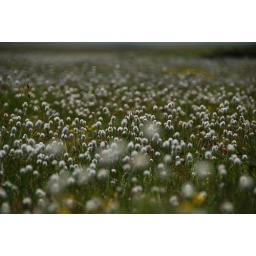
A blanket of white flowers on my way in Qinghai